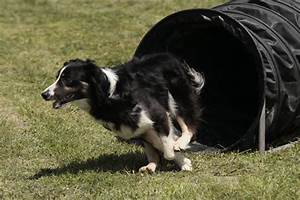
Label: dog